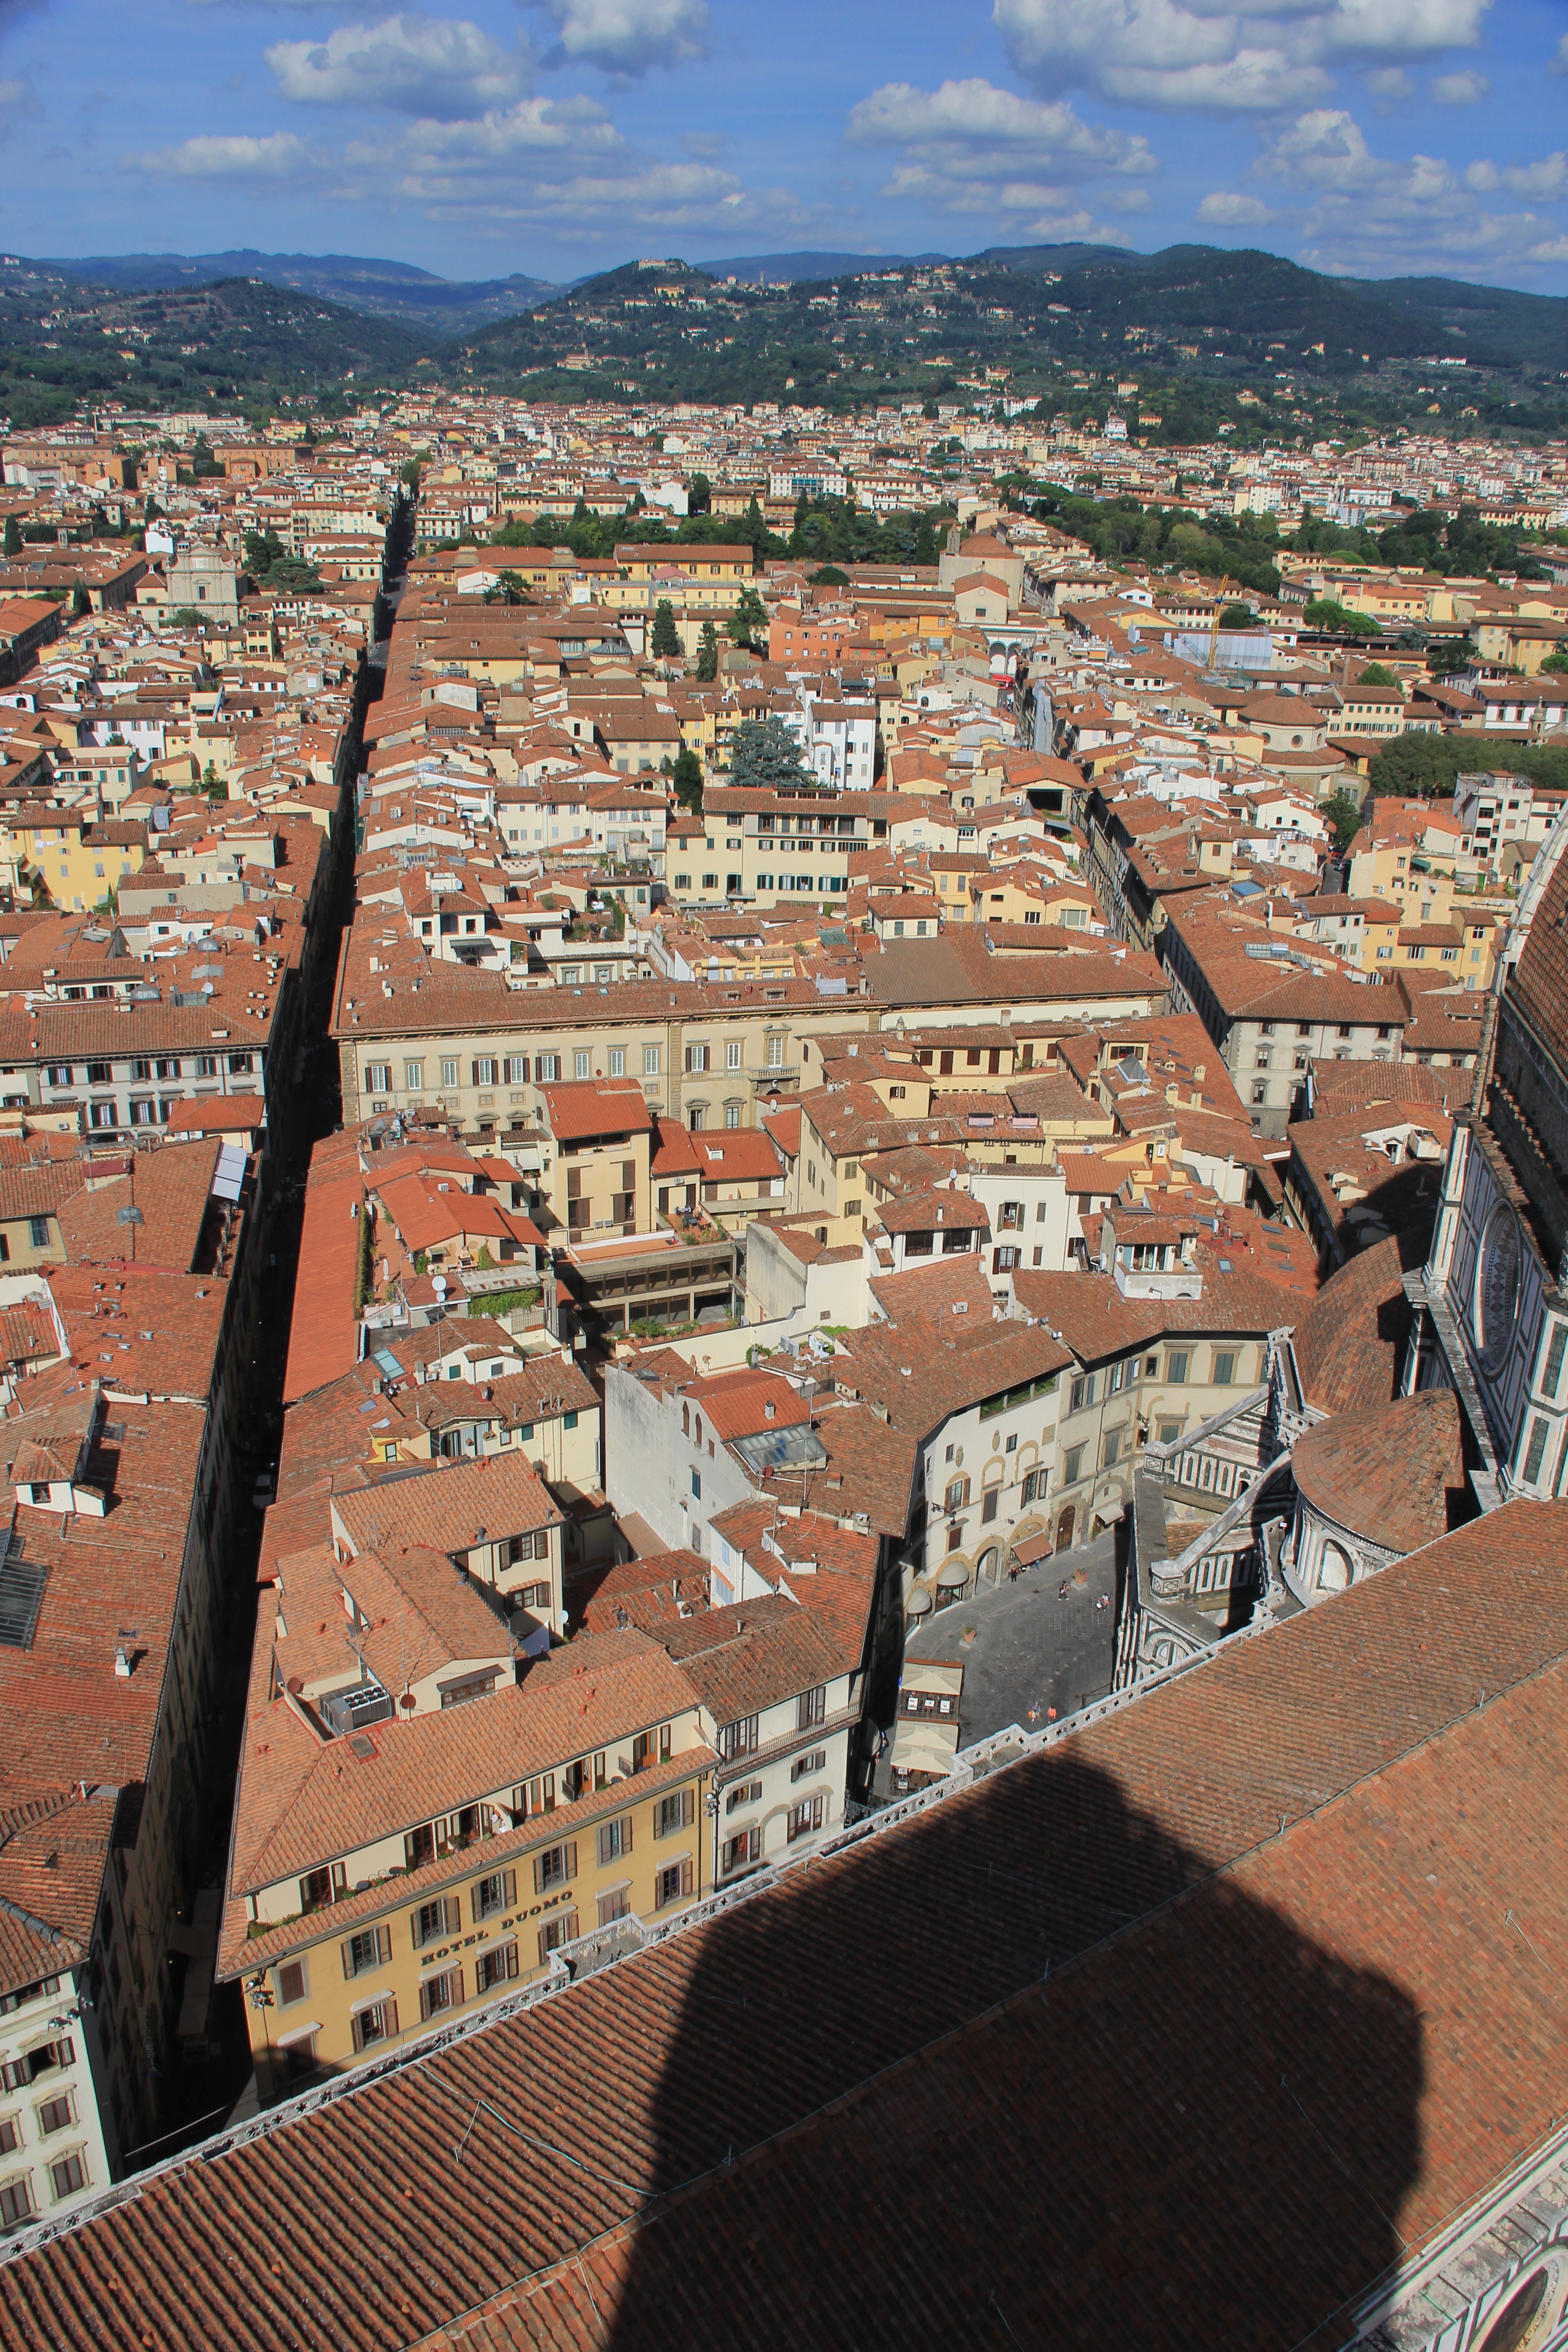
architecture, skyline, town, city, cityscape, downtown, landmark, streets, lines, rooftops, florence, neighbourhood, aerial photography, urban area, ancient history, residential area, human settlement